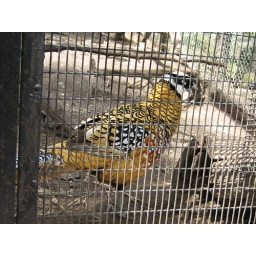
Of course, as is true in the bird world, his female counterpart was rather dull-looking.